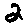
Label: 2